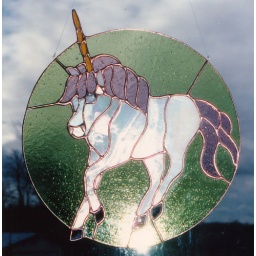
Pretty in iridescent white and mauve with pastel seedy green background glass.